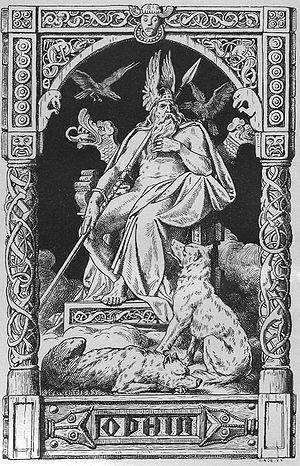
Dans la mythologie nordique, le Valhalla est le lieu où les valeureux guerriers défunts sont amenés. Il se trouve au sein même du royaume des dieux, « la fortification d'Ásgard » où règne Odin. C'est sur les champs de bataille que les Valkyries ou walkyries choisissent et emmènent les hommes les plus braves et les plus valeureux afin de les ramener à Ásgard, où Odin les attend pour les préparer à la bataille finale, le Ragnarök.